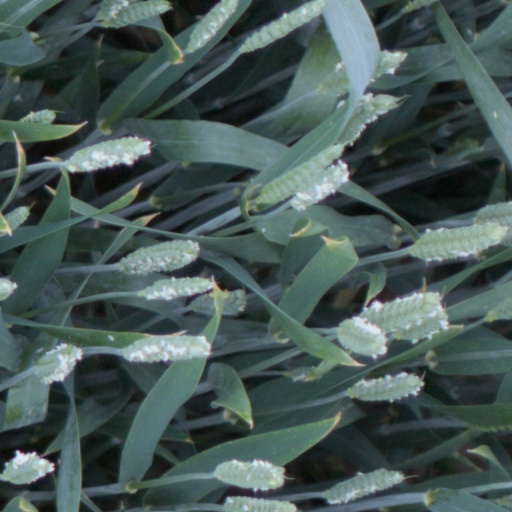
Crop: wheat